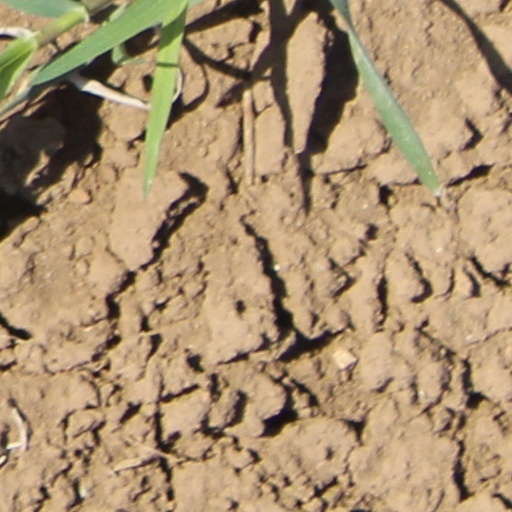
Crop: wheat